Laser spray ionization

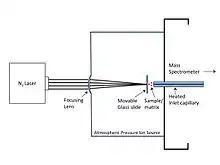
Schematic of LSII

Due to recent innovations to the laser spray technique, a new method of laser ablation using the spray method has surfaced. Laserspray inlet ionization (LSII) involves a matrix/analyte sample at atmospheric pressure being ablated, and the ionization process will take place in an ion transfer capillary tube located in the mass spectrometer inlet. The LSII method is also known as laserspray ionization vacuum (LSIV).